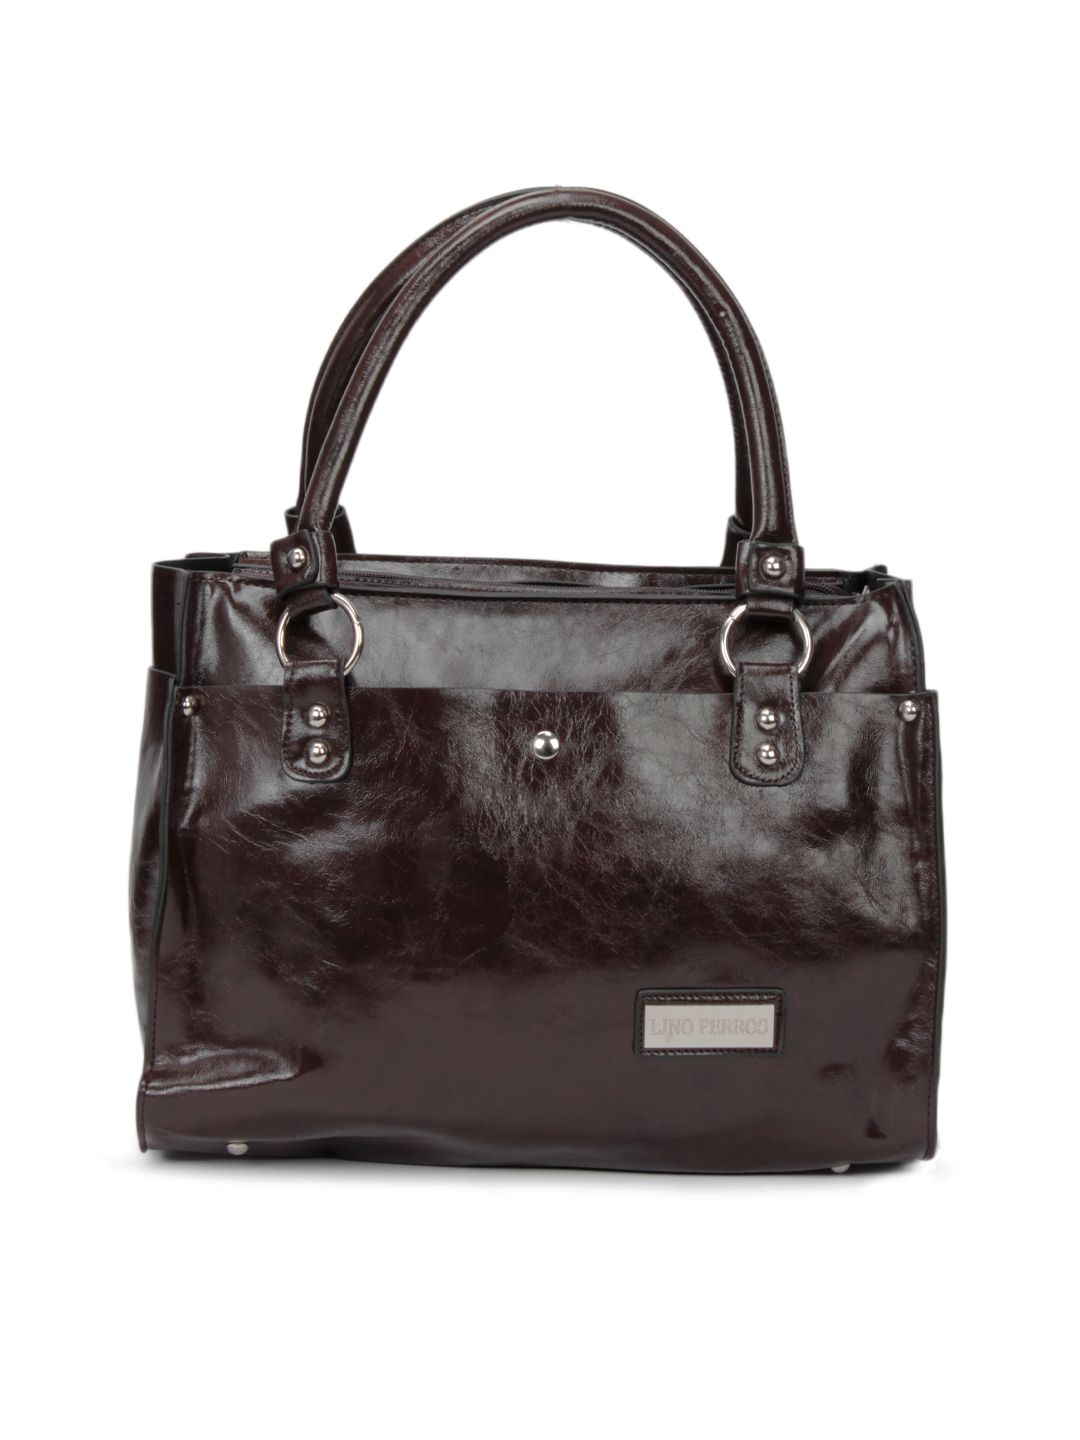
Lino Perros Women Leatherette Brown Handbag
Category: Accessories / Bags / Handbags
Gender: Women
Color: Brown
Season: Winter 2015
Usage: Casual